Edgewood Historic District–Sally Greene Homestead Plats

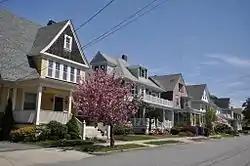

The Edgewood Historic District–Sally Greene Homestead Plats is a residential historic district in the Edgewood neighborhood of eastern Cranston, Rhode Island. Bounded by Glen Avenue to the north, Broad Street to the west, Massasoit Street to the south, and the Providence River to the east, this area was developed between 1900 and 1963 as a streetcar suburb for middle and lower middle class residents on what was once a country estate. The district was listed on the National Register of Historic Places in 2016.